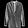
Label: Coat